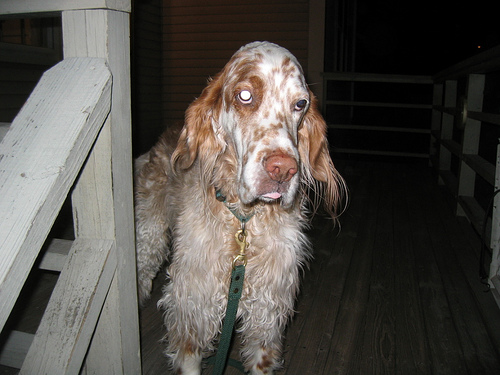
Animal: dog
Breed: english setter